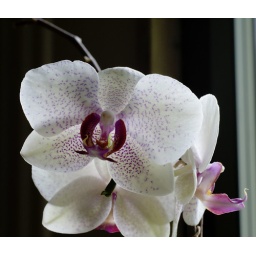
Potted plant (not natural flower in finland). Shot with Sony A200 + Sigma 70/2.8 Macro + tripod.